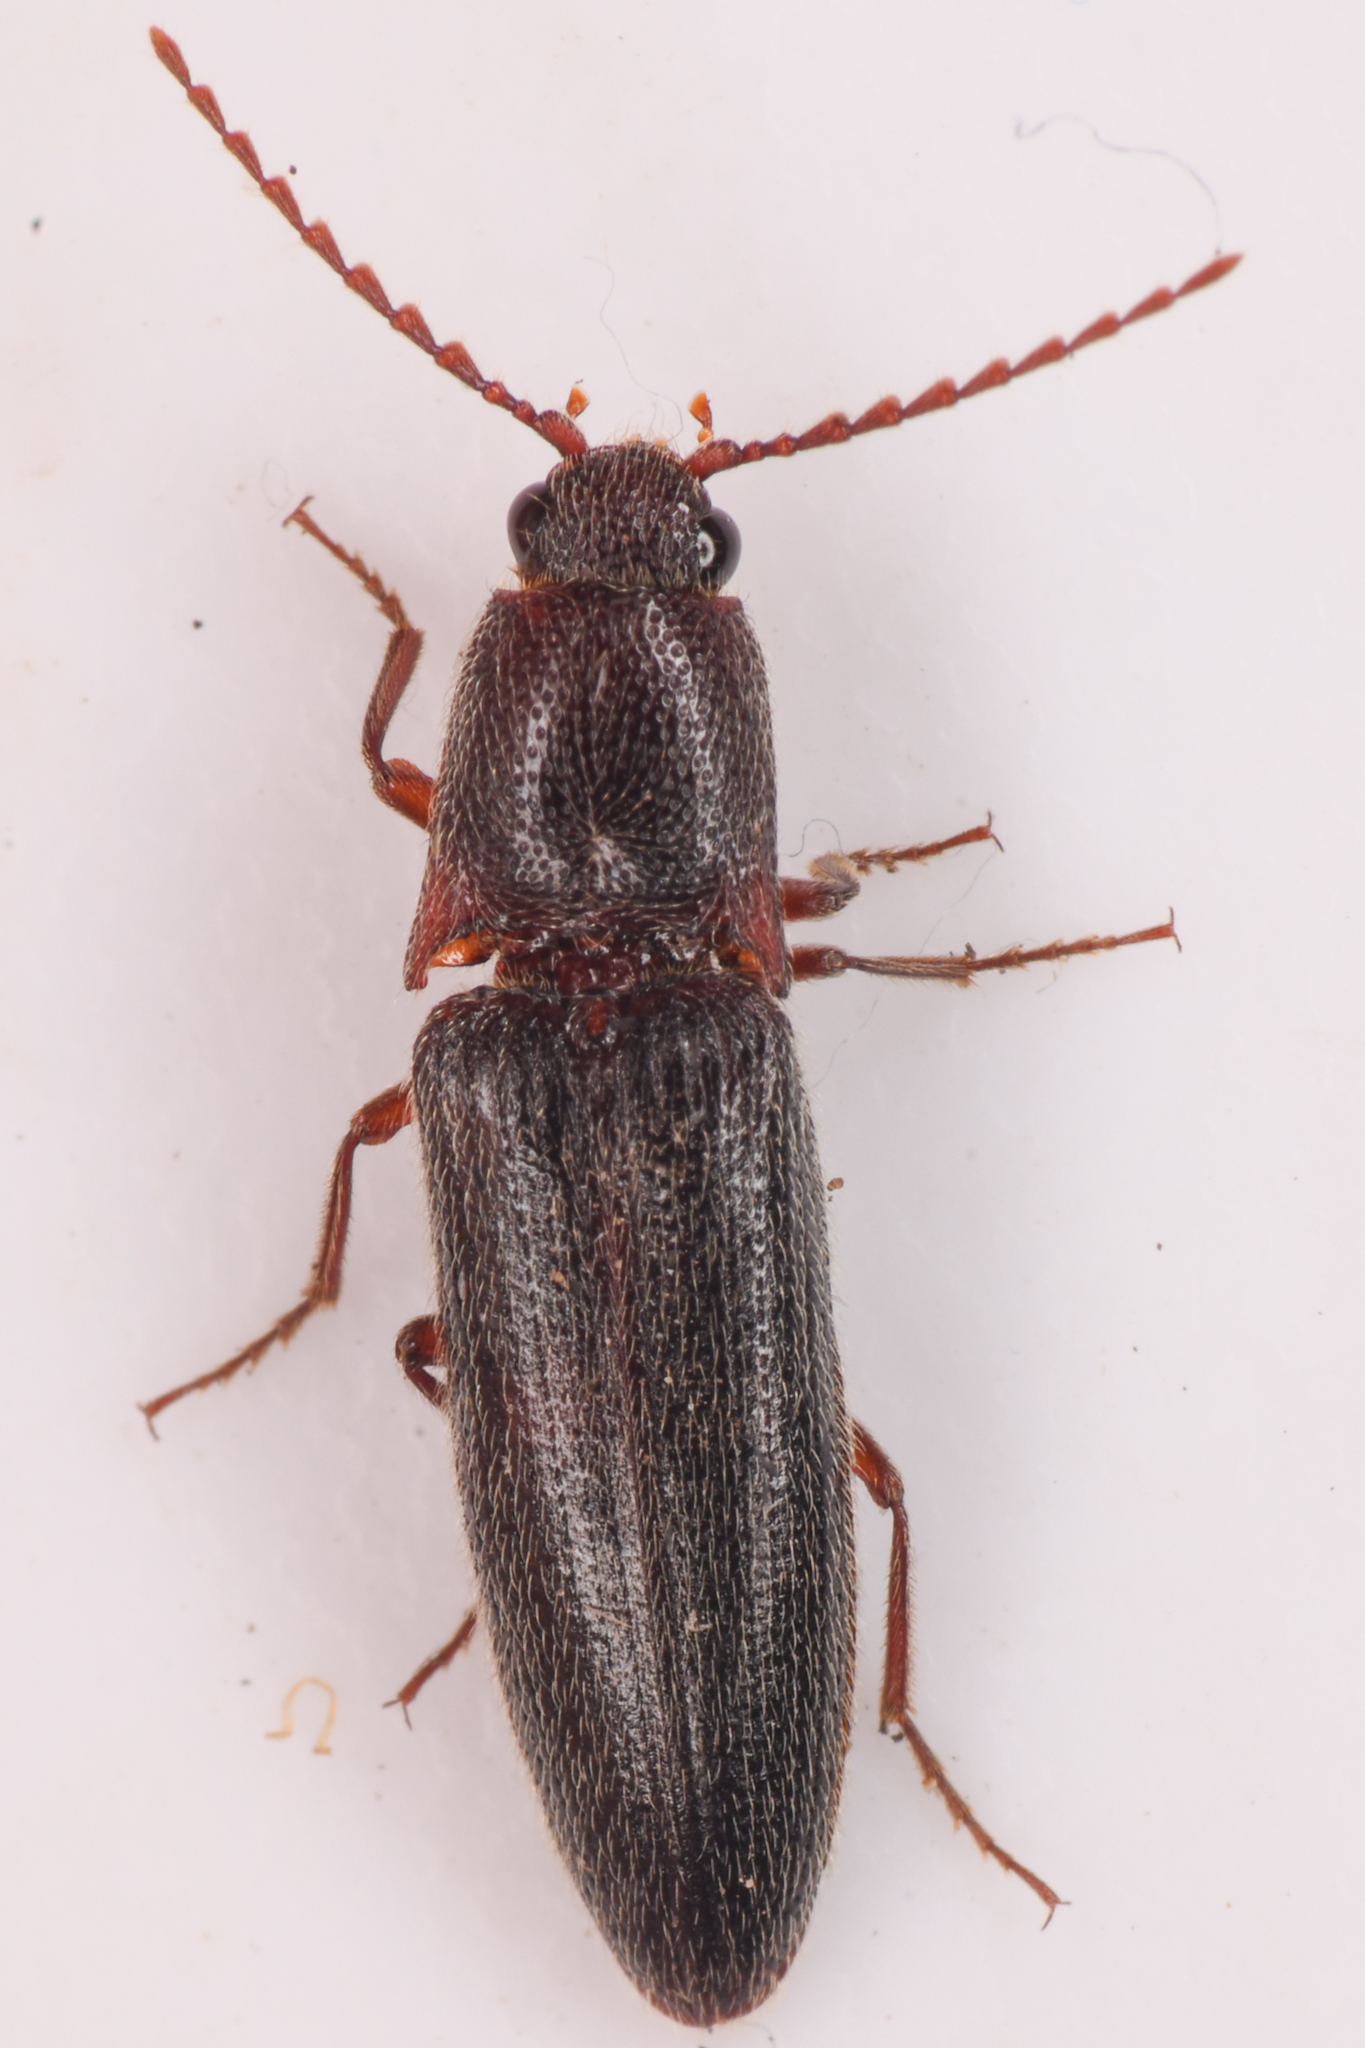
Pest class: clickbeetles_wireworms